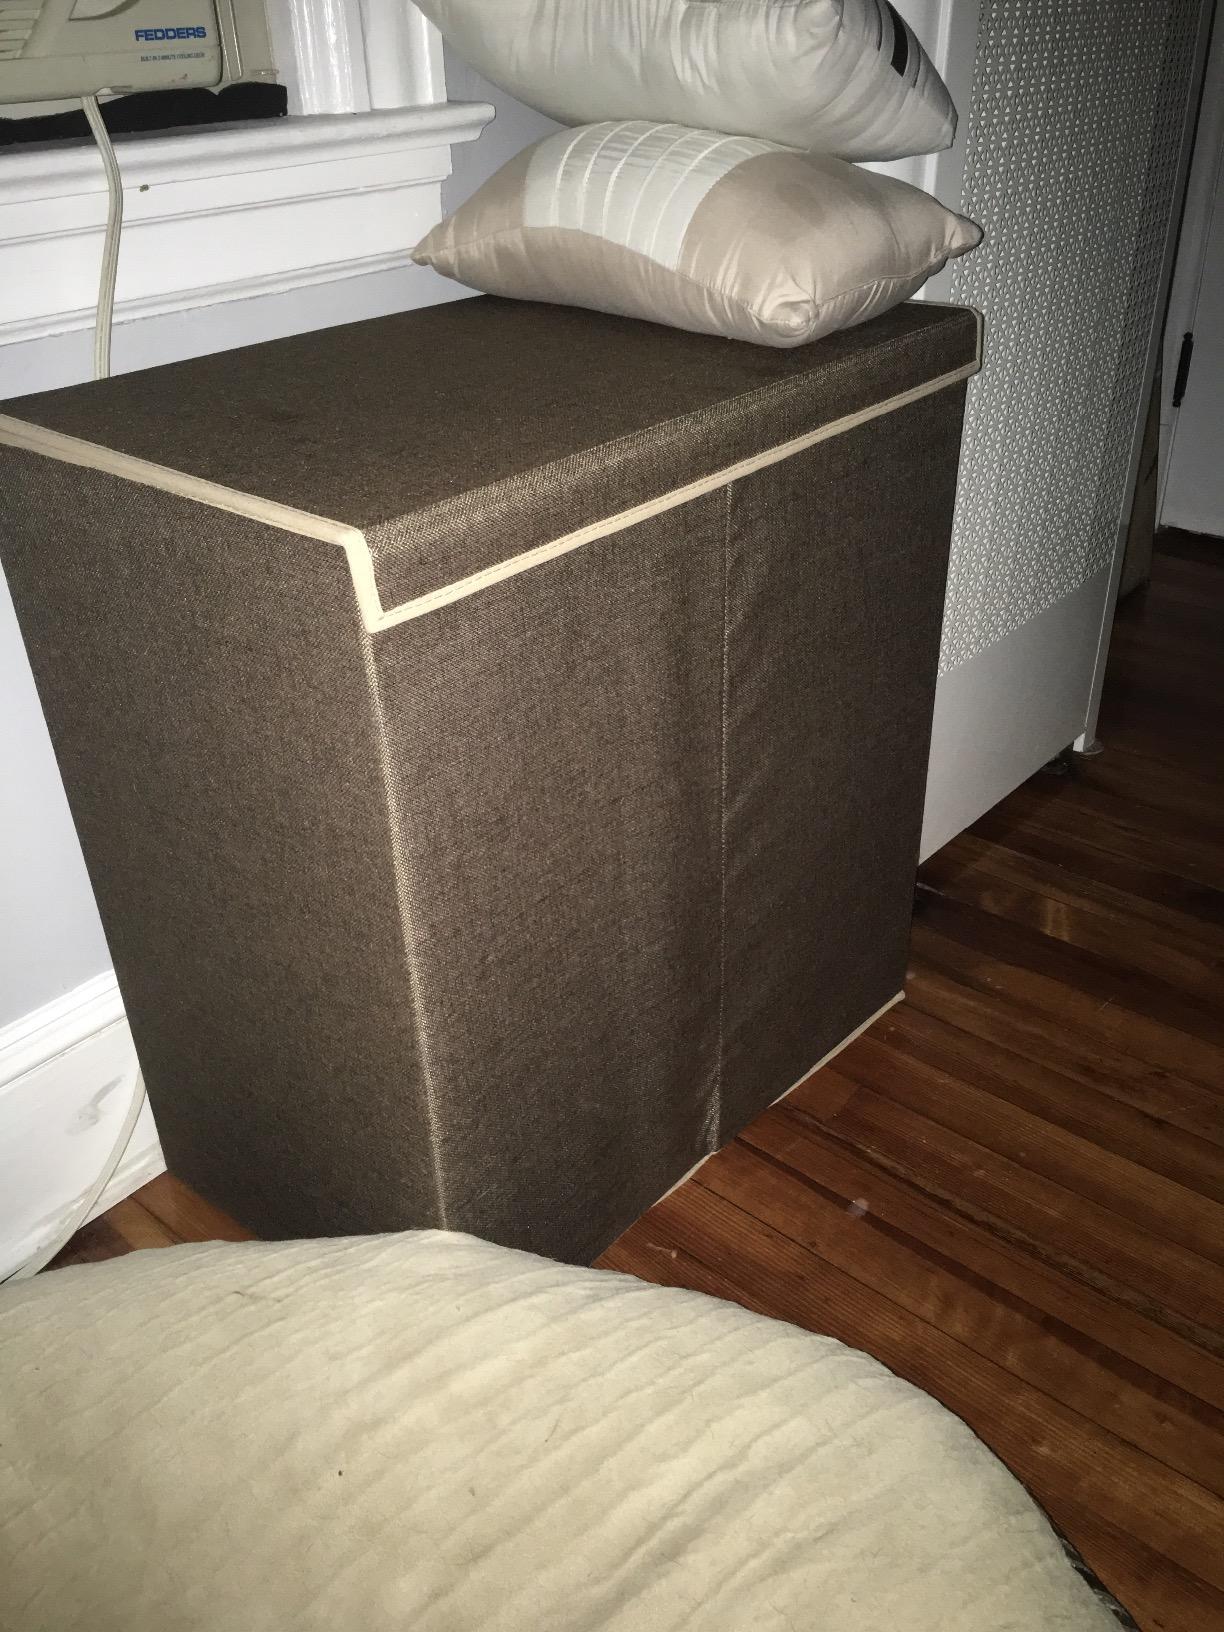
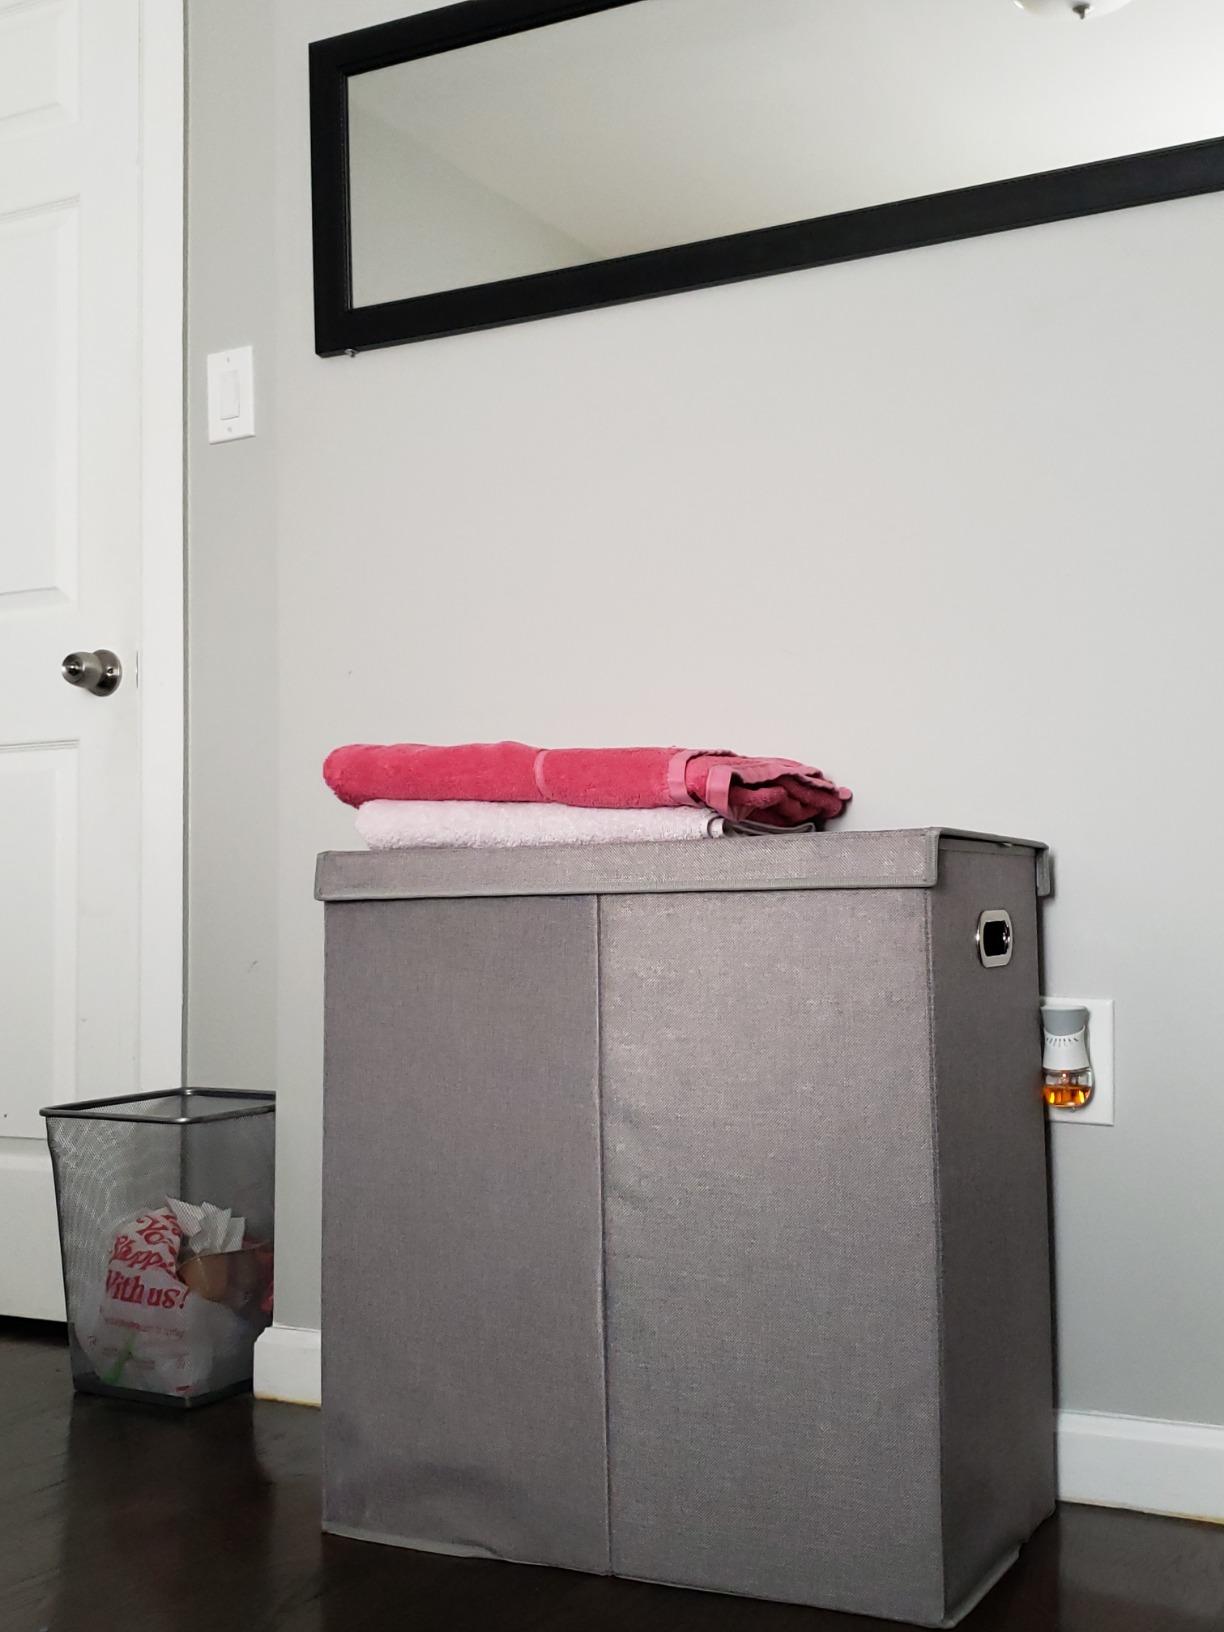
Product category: items_hamper
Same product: no